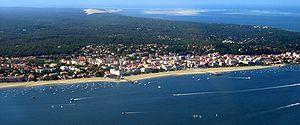
Vue de la Plage d'Arcachon, photo personnelle
Le tourisme est une des ressources majeure du département de la Gironde, à côté de l'exploitation forestière de la forêt landaise, et des grands vins de Bordeaux. Les principaux lieux d'intérêt se situent sur la côte d'une part, avec les activités balnéaires, dans la forêt des Landes d'autre part, dans le bordelais et ses vignobles et enfin dans le Bazadais en Sud Gironde. La Gironde est desservie par de nombreuses pistes cyclables, sur la côte et dans les terres.
Arcachon est une commune du Sud-Ouest de la France, sous-préfecture du département de la Gironde, en région Nouvelle-Aquitaine. Elle a été créée en 1857 par détachement d'une partie de la commune de La Teste-de-Buch.
L'Aquitaine est une ancienne région administrative du Sud-Ouest de la France. Elle comprenait cinq départements : la Dordogne, la Gironde, les Landes, le Lot-et-Garonne et les Pyrénées-Atlantiques. Son chef-lieu, Bordeaux, en était aussi la plus grande ville. Cette région administrative tirait son nom d'une partie de la Gaule, dont les contours ont évolué depuis l'Antiquité pour se fixer au XIIᵉ siècle à l'ensemble du Poitou, du Limousin, de l'Angoumois, de la Saintonge, du Périgord et de la Gascogne regroupés autour de Bordeaux dans le Duché d'Aquitaine. Ses habitants étaient appelés les Aquitains.